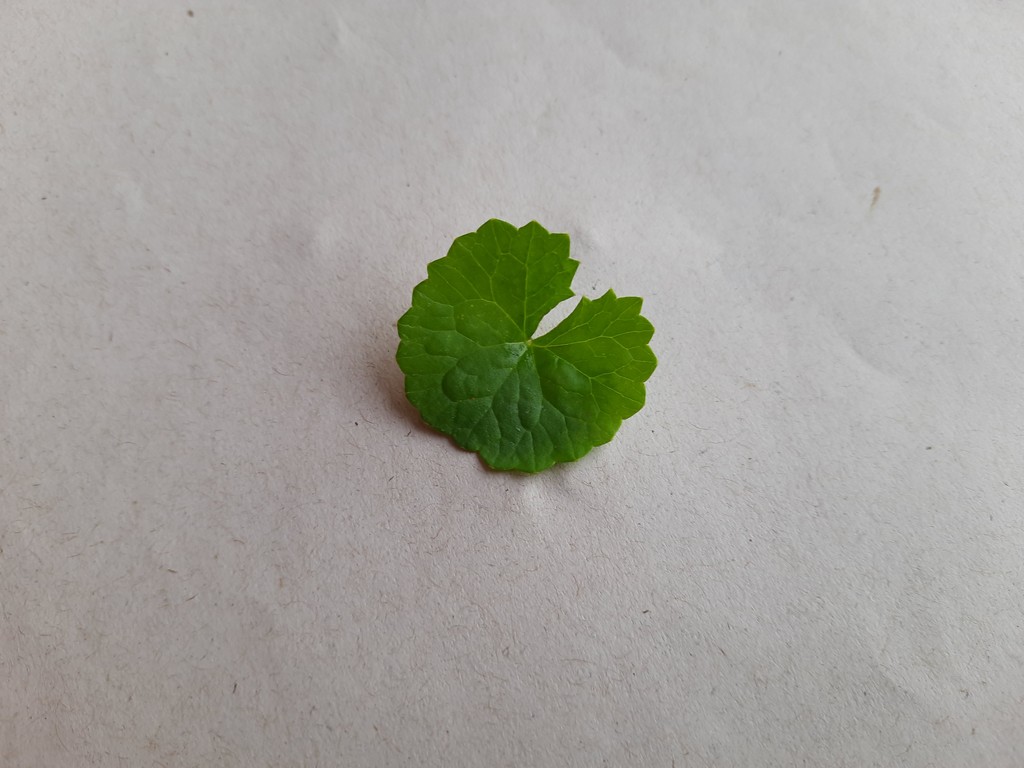
Label: Healthy